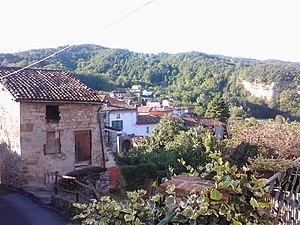
Avolasca est une commune italienne de la province d'Alexandrie dans la région Piémont en Italie.